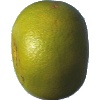
Label: Pomelo Sweetie 1